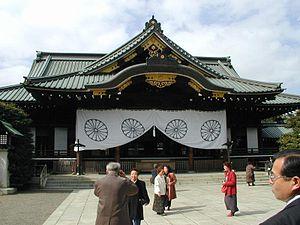
Chiyoda est un des 23 arrondissements spéciaux de Tokyo, créés le 15 mars 1947 pour réorganiser l'ancienne municipalité dissoute. L'arrondissement est parfois surnommée premier arrondissement de Tokyo par certains Japonais. L'arrondissement se situe dans l'hypercentre de Tokyo, autour du palais impérial, il renferme la plupart des hauts lieux de la politique japonaise : le Parlement, la résidence du Premier ministre, la cour suprême, ainsi que de nombreux ministères et bâtiments administratifs. Le sanctuaire de Yasukuni destiné à rendre hommage à quiconque « ayant donné sa vie au nom de l'empereur du Japon » se trouve également sur son territoire. Par ailleurs, il comprend de nombreux sièges sociaux et de banques. Il y a également du côté ouest du palais des quartiers résidentiels de prestige, notamment Bancho, Kudanminami, Kudankita ou bien Kojimachi. De nombreux hôtels de luxe sont sur l'arrondissement : l'Hôtel impérial, The Peninsula Tokyo, Hoshinoya Tokyo, Shangri-la Tokyo, Tokyo Station Hotel, Palace Hotel, Four Seasons Hotel Tokyo.
Il a existé plusieurs controverses sur le rôle et le statut de l'empereur du Japon à cause d'une part des nombreux rôles qu'il a historiquement joué, et, d'autre part, à la lutte pour le pouvoir avec des adversaires de la société japonaise à différents points de l'histoire.